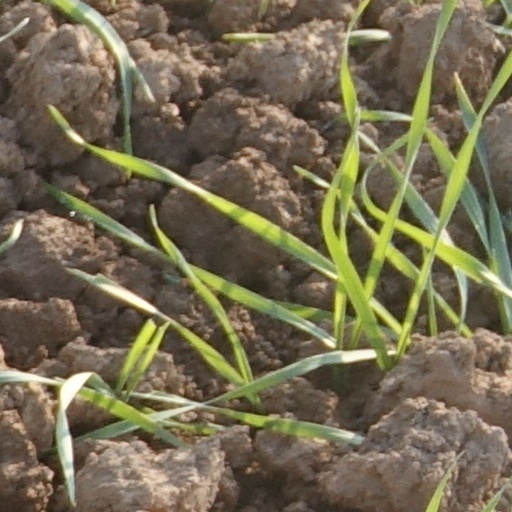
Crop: wheat